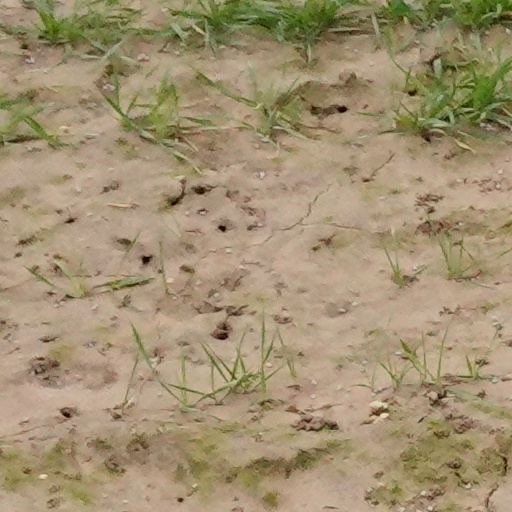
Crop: wheat